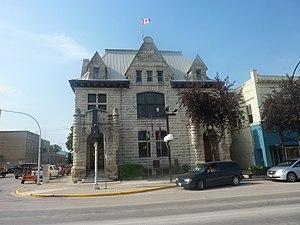
Cet article recense les lieux patrimoniaux du Manitoba inscrits au répertoire des lieux patrimoniaux du Canada, qu'ils soient de niveau provincial, fédéral ou municipal.
Voici la liste des lieux historiques nationaux du Canada situé au Manitoba. En mai 2012, on compte 57 lieux historiques nationaux au Manitoba, dont neuf sont administrés par Parcs Canada. À ce nombre, il faut ajouter aussi trois sites qui ont perdu leur désignation.